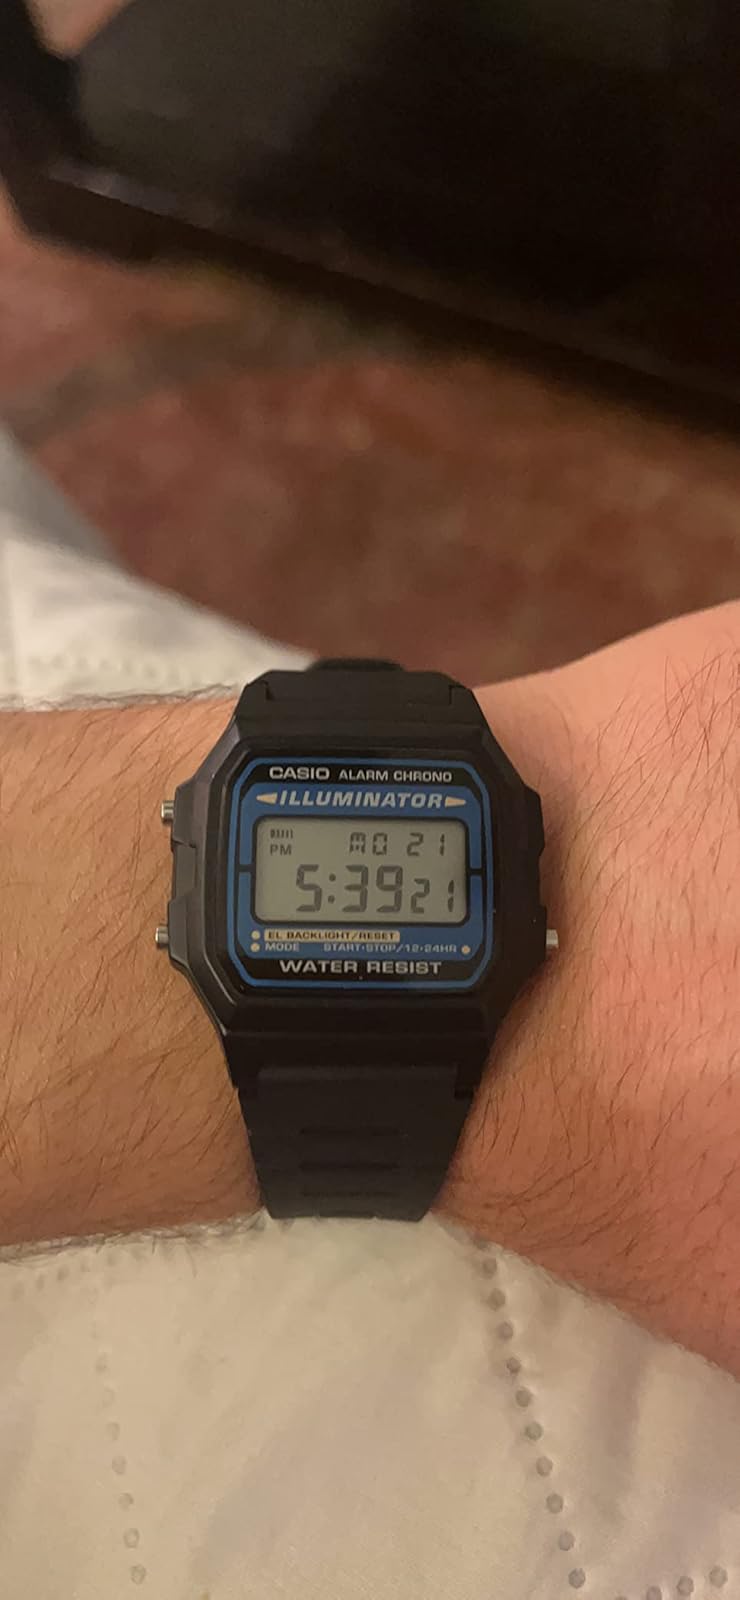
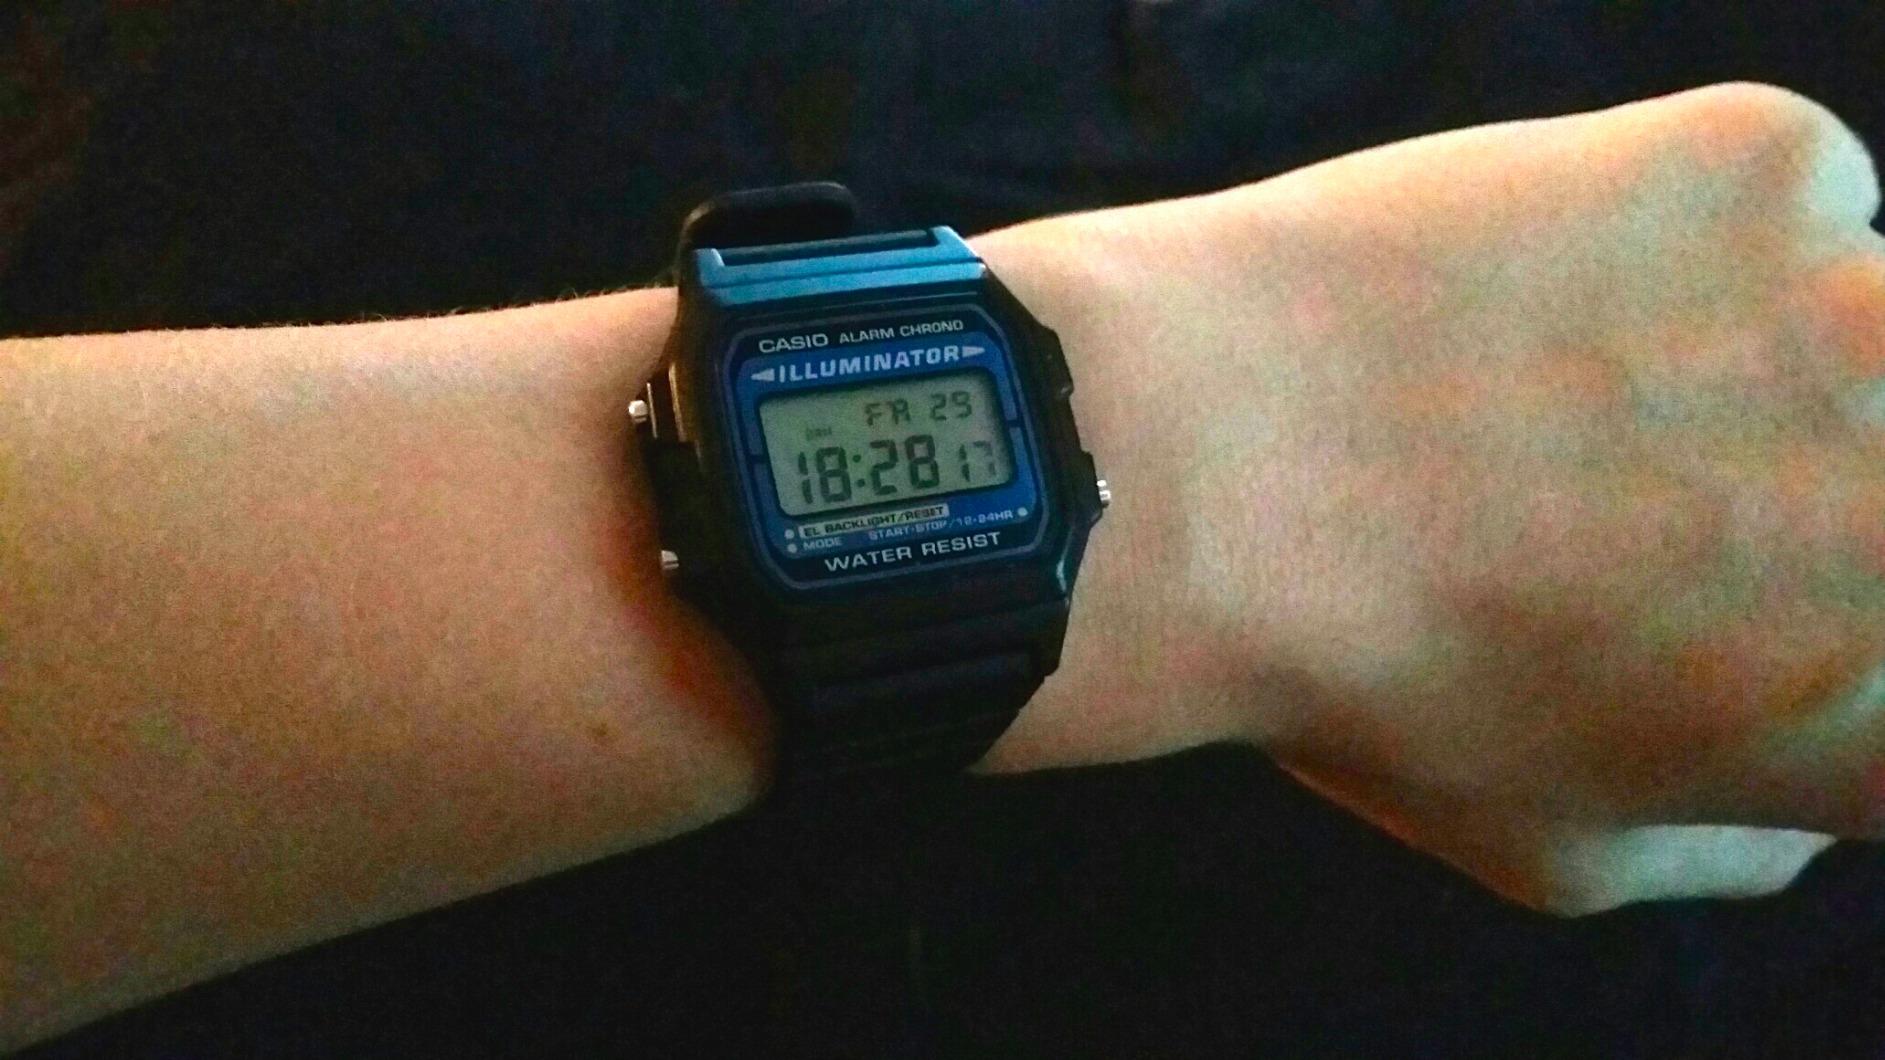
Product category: accessories_watch
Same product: yes